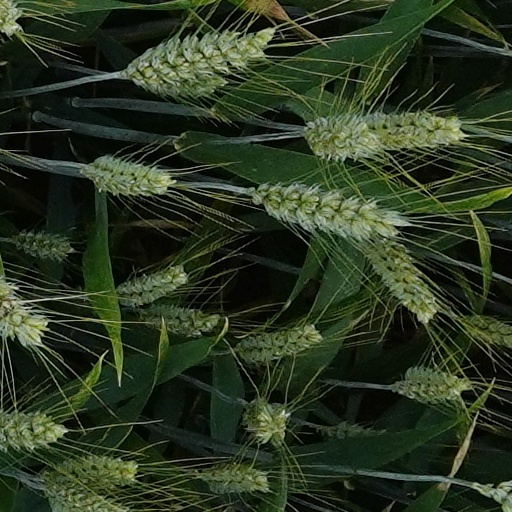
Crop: wheat